Divinyls

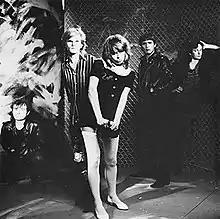
Divinyls in 1982

Divinyls were an Australian rock band that were formed in Sydney in 1980. The band primarily consisted of vocalist Chrissy Amphlett and guitarist Mark McEntee. Amphlett garnered widespread attention for performing on stage in a school uniform and fishnet stockings, and she often used an illuminated neon tube as a prop for displaying aggression towards both band members and the audience.